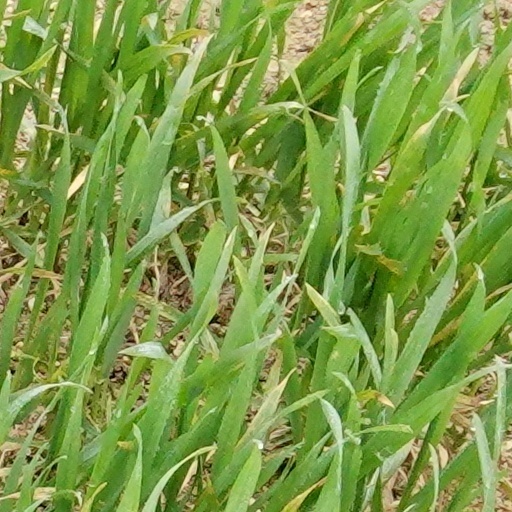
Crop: wheat